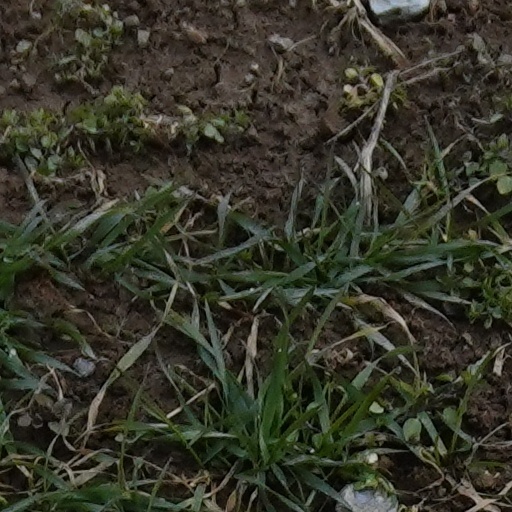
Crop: wheat